Nogent-sur-Marne station

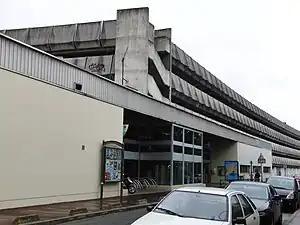
Entrance to Nogent-sur-Marne station

Nogent-sur-Marne station is a railway station on RER train network in Nogent-sur-Marne, Val-de-Marne, France.